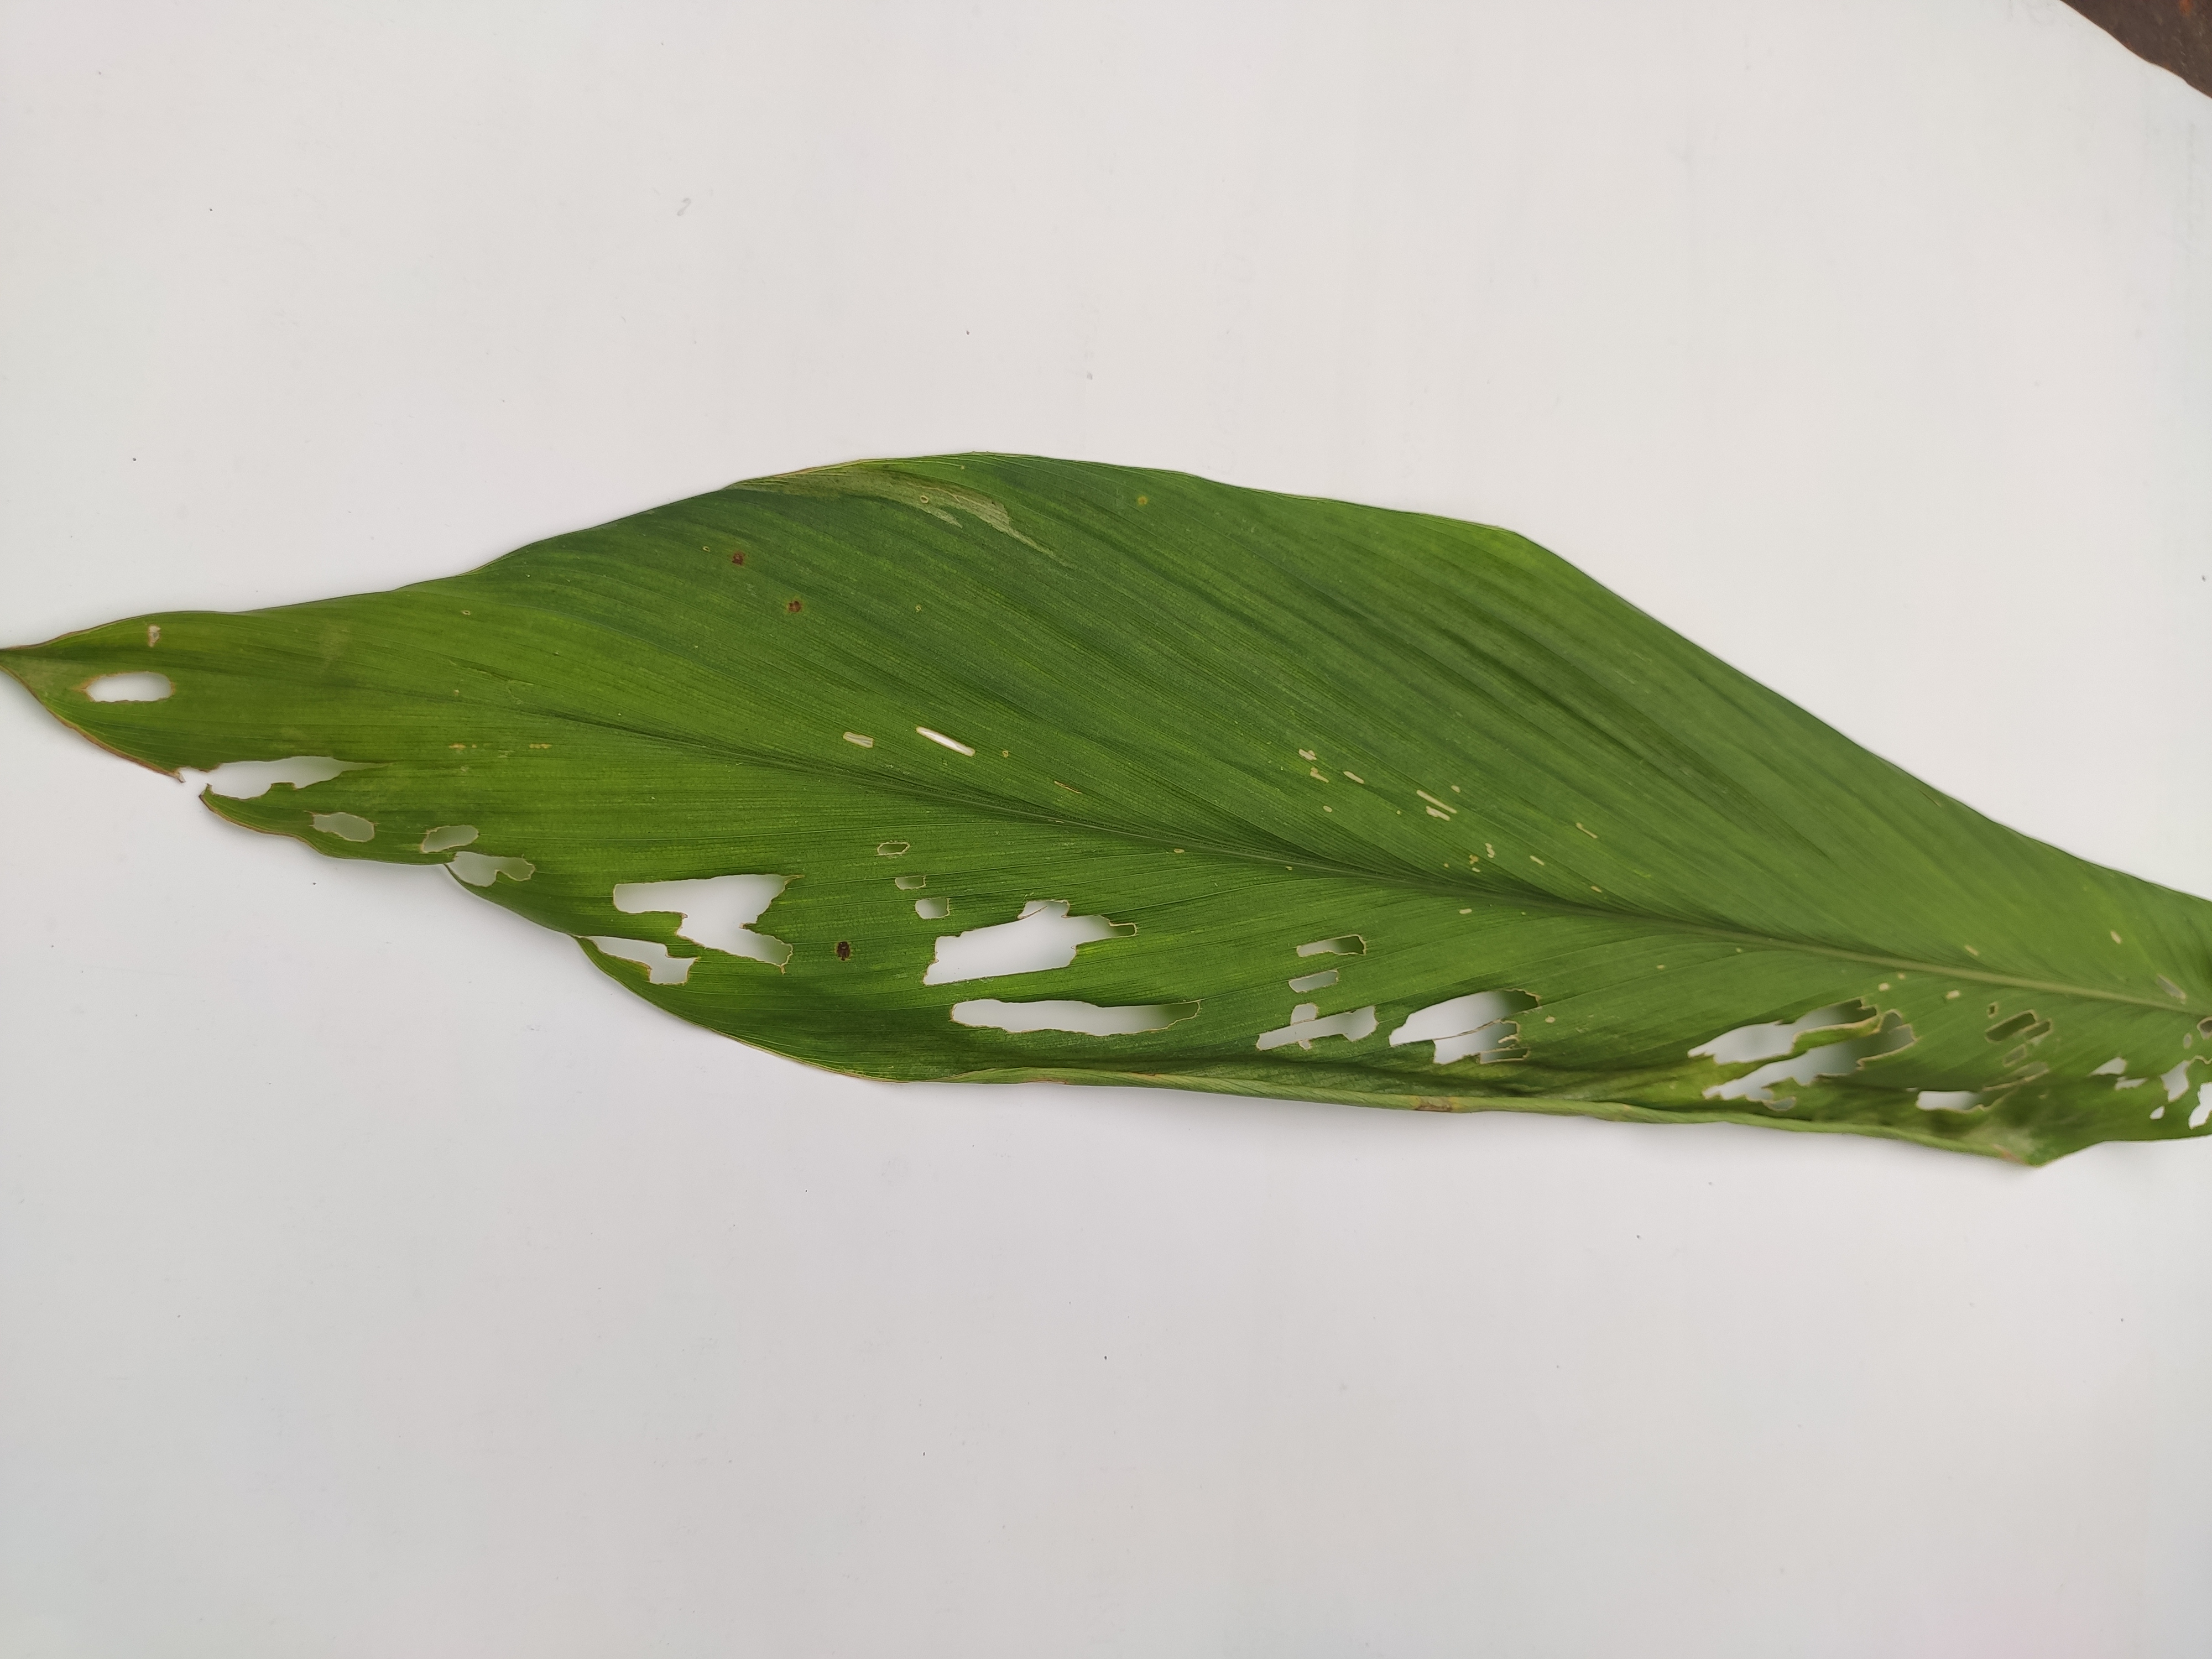
Label: Aphids_Disease